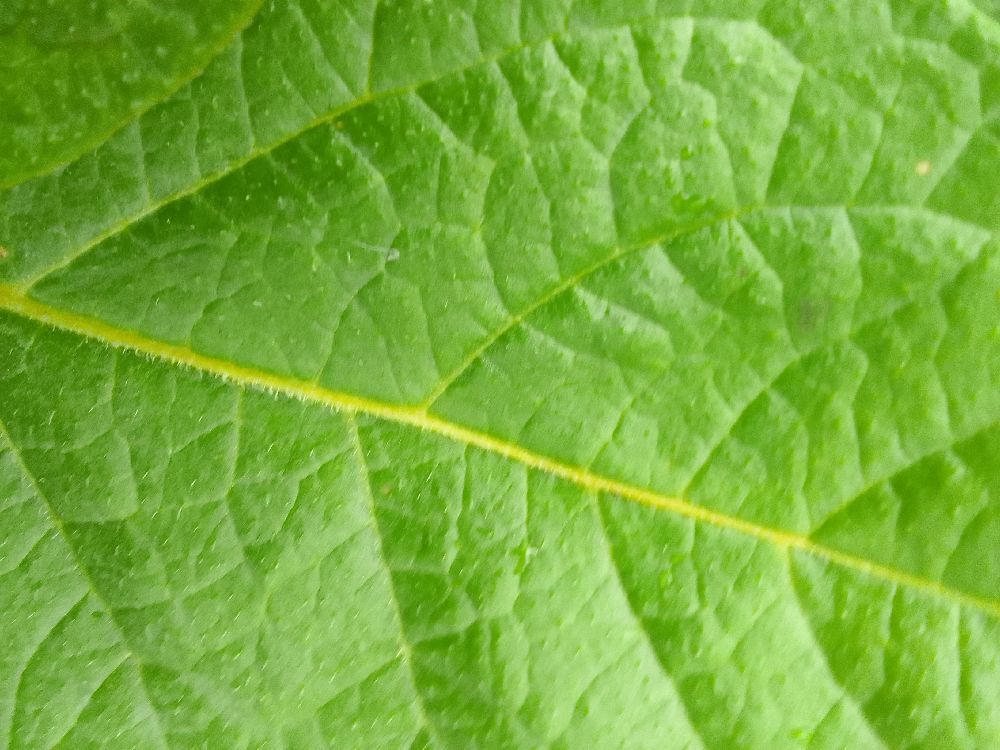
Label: Healthy